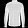
Label: Shirt